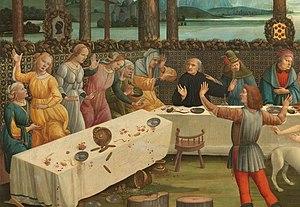
Le troisième épisode de L'Histoire de Nastagio degli Onesti est une peinture à tempera sur bois de Sandro Botticelli, datée de 1483 et conservée au Musée du Prado à Madrid.